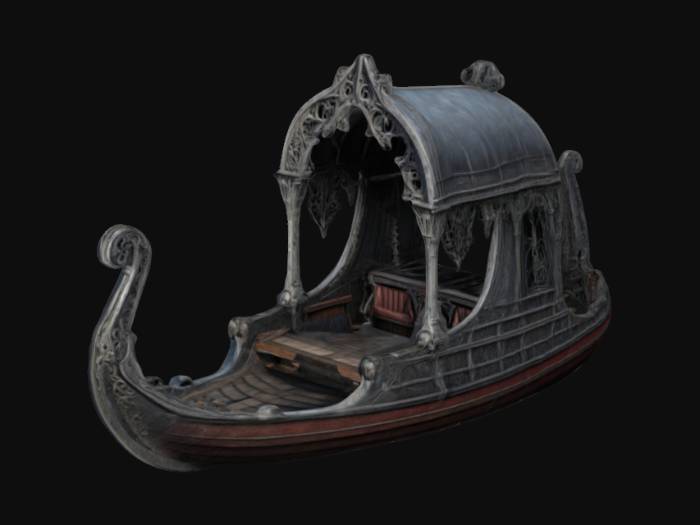
미적 점수 (1~10점): 1